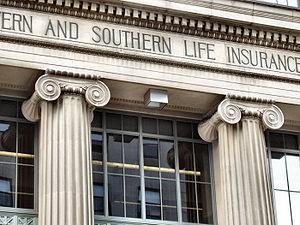
L’ordre ionique se caractérise notamment par son chapiteau à volutes, par son fût orné de 24 cannelures et par sa base moulurée.